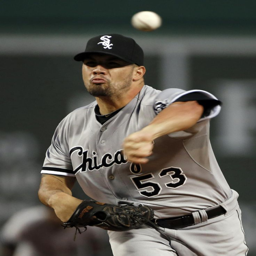
baseball player delivers during the first inning of a baseball game .